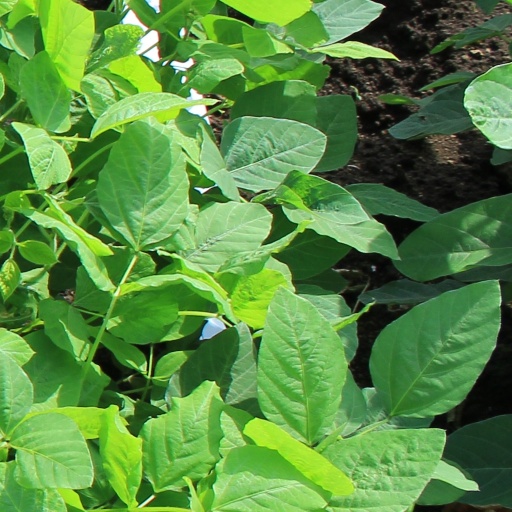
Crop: soybean